Lobeda

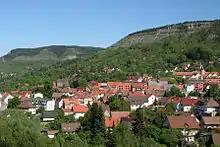
Panorama to Lobeda from Johannisberg

Geographical Location Lobeda is located in the middle of the Saale valley, between partly mixed forest-covered shell limestone and colorful sandstone slopes. The settlement area extends between 150 and 220 m above sea level above the Saale floodplain. The heights above Lobeda rise about 220 m above the valley floor, reaching 373 m on Johannisberg and 374 m on Spitzberg, forming the Saale-side edge of the Wöllmisse plateau.